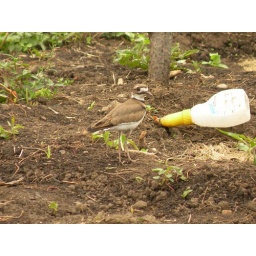
bird in the field